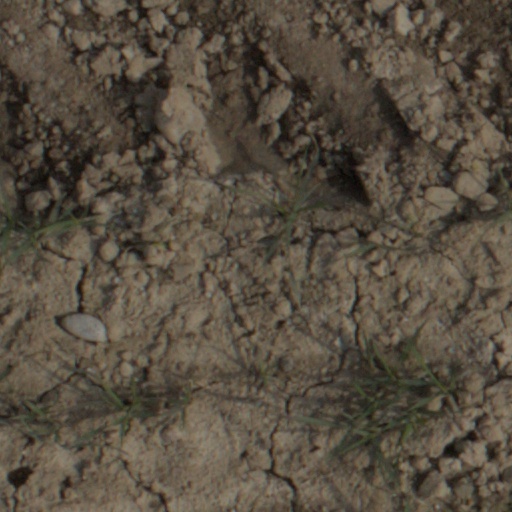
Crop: wheat